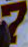
Number: 7